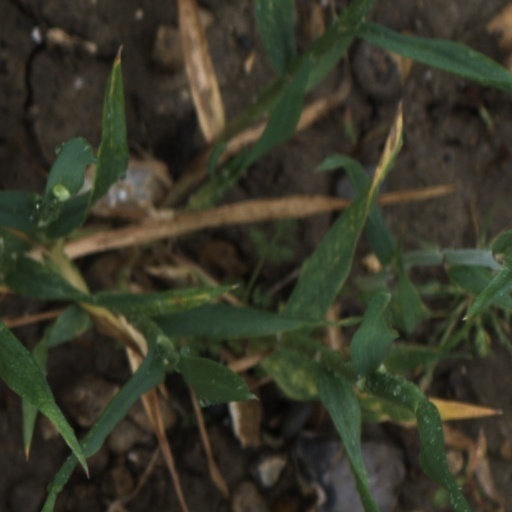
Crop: wheat